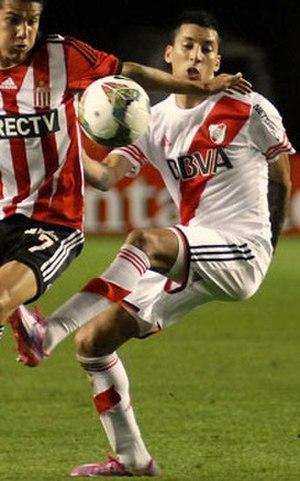
Leonel Jesús Vangioni, né le 5 mai 1987 à Villa Constitución, est un footballeur international argentin. Il évolue au poste d'arrière gauche au CF Monterrey, qu'il quittera à l'été 2020.